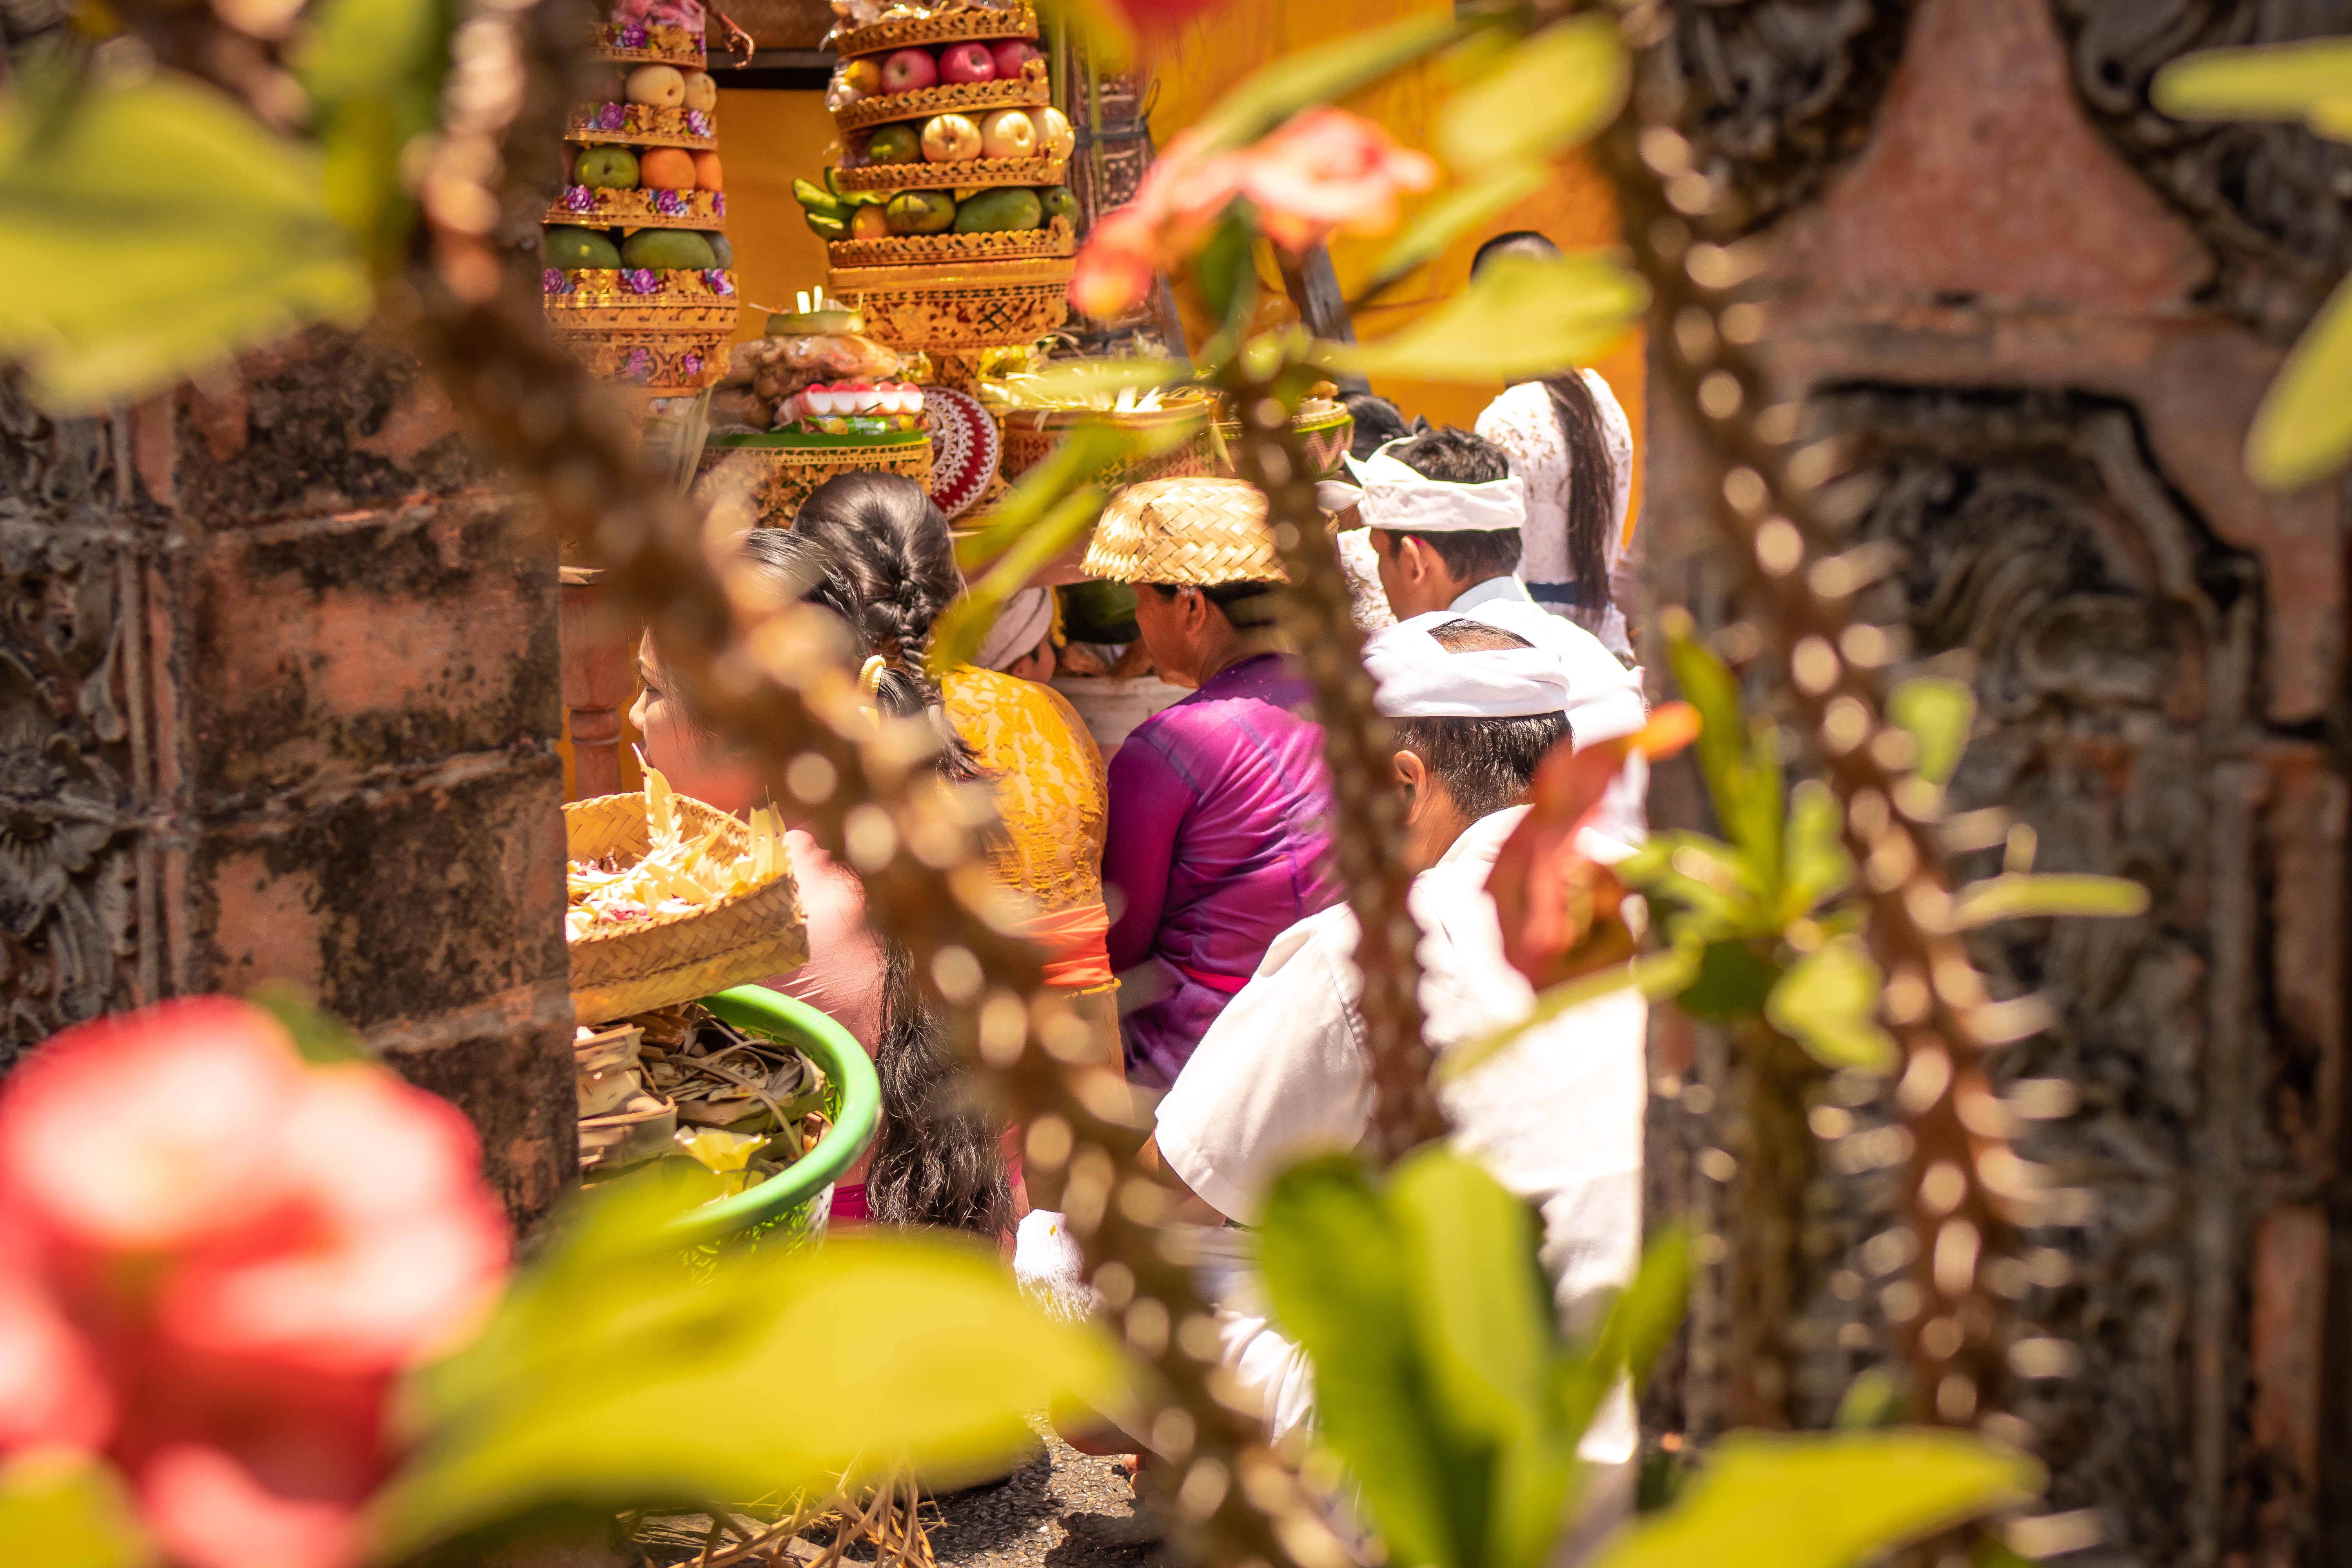
yellow, flower, plant, tradition, temple, fun, spring, festival